Yarukku Mappillai Yaro

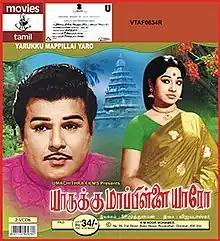
Poster

Yarukku Mappillai Yaro is a 1975 Indian Tamil-language comedy film directed by S. P. Muthuraman and written by Thooyavan. The film stars Jaishankar, Jayachitra, Srikanth and Fatafat Jayalaxmi. It was released on 7 March 1975, and became a success. The film served as an inspiration for the 2002 Tamil film "Charlie Chaplin".